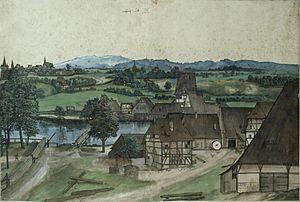
Aquarelle et gouache sur parchemin